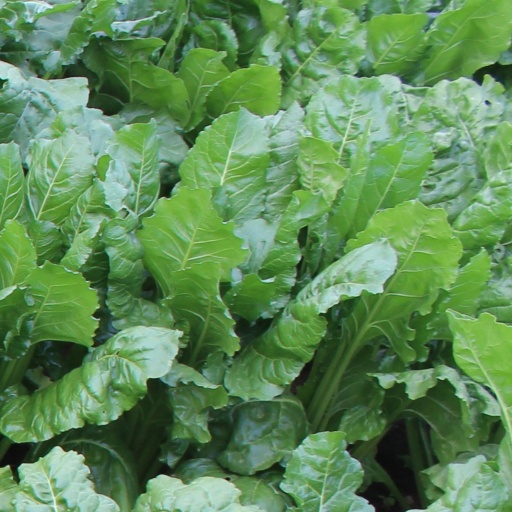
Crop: sugar beet